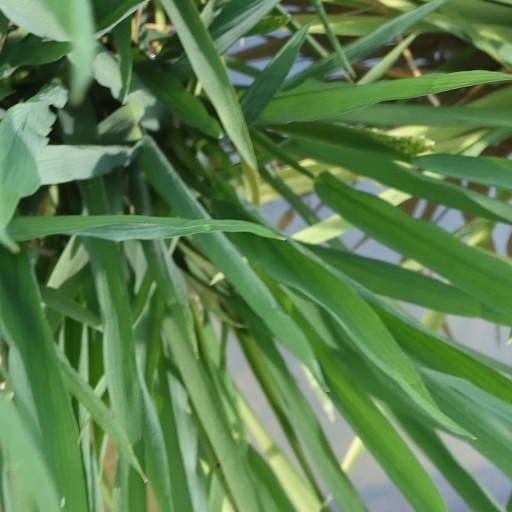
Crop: rice